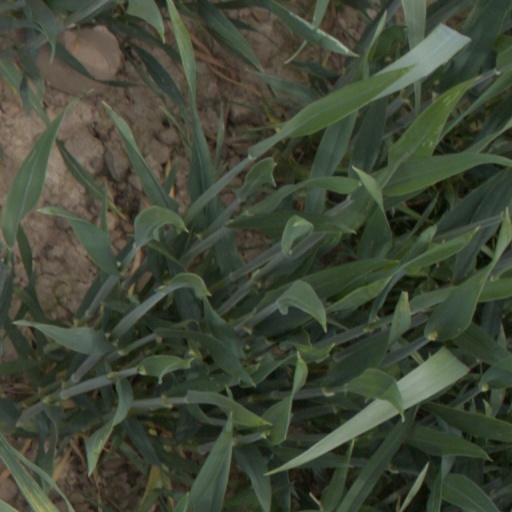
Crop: wheat